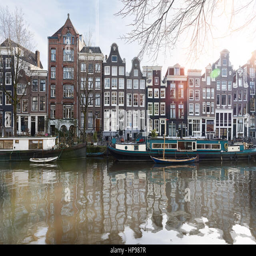
has kilometers of canals , islands and bridges .